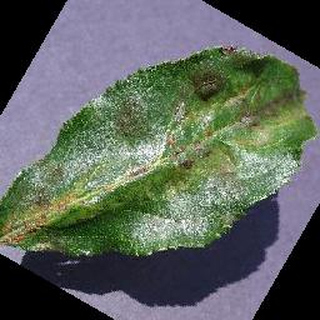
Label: apple_apple_scab